Cyatta

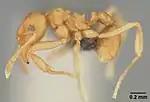
Cyatta abscondita, preserved specimen

Cyatta is a genus of ants in the subfamily Myrmicinae containing the single species Cyatta abscondita. It is considered the most recent ancestor of all fungus-farming ants and a living fossil.